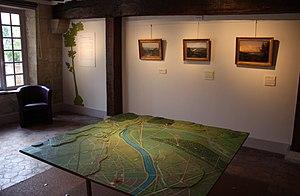
Exposition La Belle Boucle de la Seine, printemps 2016.
Le musée d'art et d'histoire de Meudon est installé dans une demeure du XVIIᵉ siècle à Meudon dans les Hauts-de-Seine, classée monument historique depuis 1891. Il est situé aux pieds de l'Orangerie du domaine national de Meudon, où se trouvait le château de Meudon. Municipal depuis 1973, il est géré par la ville de Meudon.